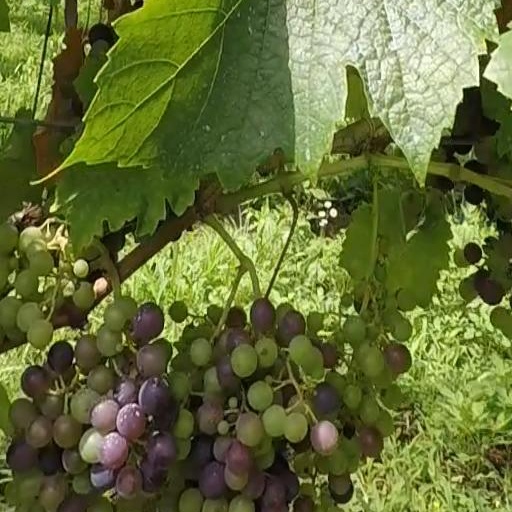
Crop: grape